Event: Nepal Earthquake
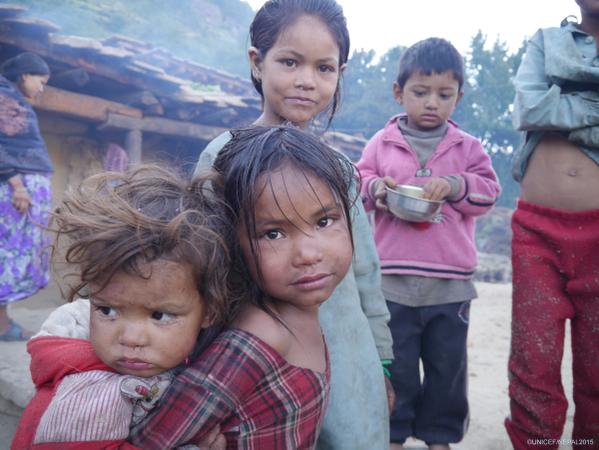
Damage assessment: no_damage